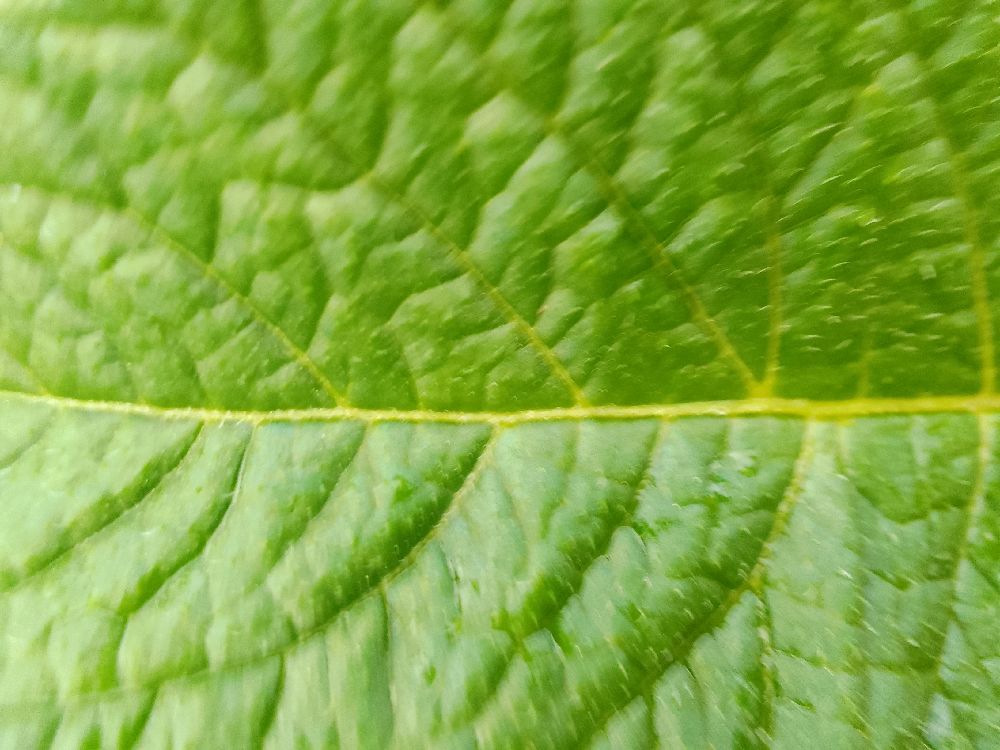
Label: Healthy